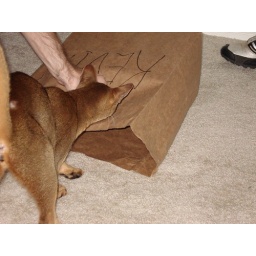
Oxy back in the paper bag